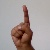
The image shows a hand gesture representing the letter 'D' in Indian Sign Language.